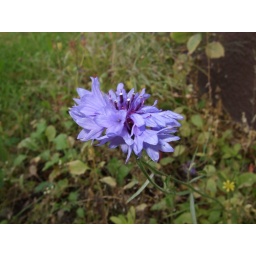
Nice blue flower in my yeard.